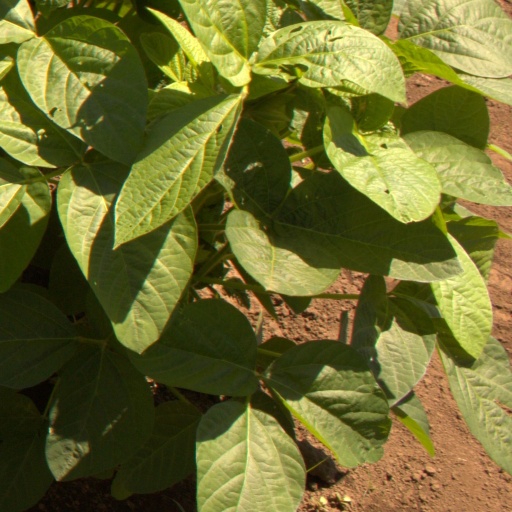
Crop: soybean